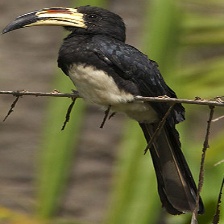
Species: AFRICAN PIED HORNBILL
Scientific name: TOCKUS FASCIATUS
ImageNet parent category: hornbill